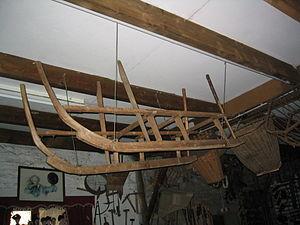
Le schlitteur est l'homme qui conduit la schlitte.
Implantée au Faing de Sainte-Marguerite, tout près de Saint-Dié-des-Vosges, la Ferme-musée de la Soyotte fait revivre dans une bâtisse de caractère du XVIIIᵉ siècle la vie rurale d’autrefois dans les Vosges.
La schlitte désigne aujourd'hui un traîneau qui a l'aspect d'une grosse luge à l'armature légère et assez souple, généralement en bois.